The Farsi section of Israel Radio

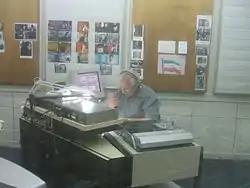
Menashe Amir in the studio of the Farsi section of Israel Radio in Jerusalem.

The Farsi section of Israel Radio was a Persian-language radio station that was broadcast from Israel from 1958 to May 10, 2017.